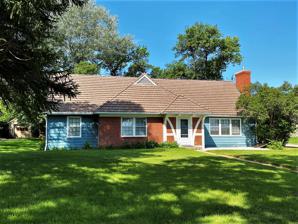
Building: Fort Peck Original Houses Historic District
Country: United States of America
Year built: 1934
Historic district in Montana, United States United States historic place Fort Peck Original Houses Historic District U.S. National Register of Historic Places U.S. Historic district Show map of Montana Show map of the United States Location 1101-1112 E. Kansas Ave., Fort Peck, Montana Coordinates 48°00′40″N 106°26′47″W / 48.011111°N 106.446389°W / 48.011111; -106.446389 Area 11 acres (4.5 ha) Built 1934 Built by Johnson, Drake & Piper; Madsen Construction Co. Architectural style Cottage picturesque MPS Fort Peck MRA NRHP reference No. 86002067 Added to NRHP August 13, 1986 The Fort Peck Original Houses Historic District , is an 11 acres (4.5 ha) historic district consisting of 12 one-story cottages along E. Kansas Avenue in Fort Peck, Montana .  Some or all was built in 1934, and they served as housing for the administrative personnel from the Army Corps of Engineers during the Fort Peck Dam project.  The district was listed on the National Register of Historic Places in 1986, when all the houses were more than 50 years old. Ten of the cottages were built by Johnson, Drake, & Piper and two were built by Madsen Const. Co. References